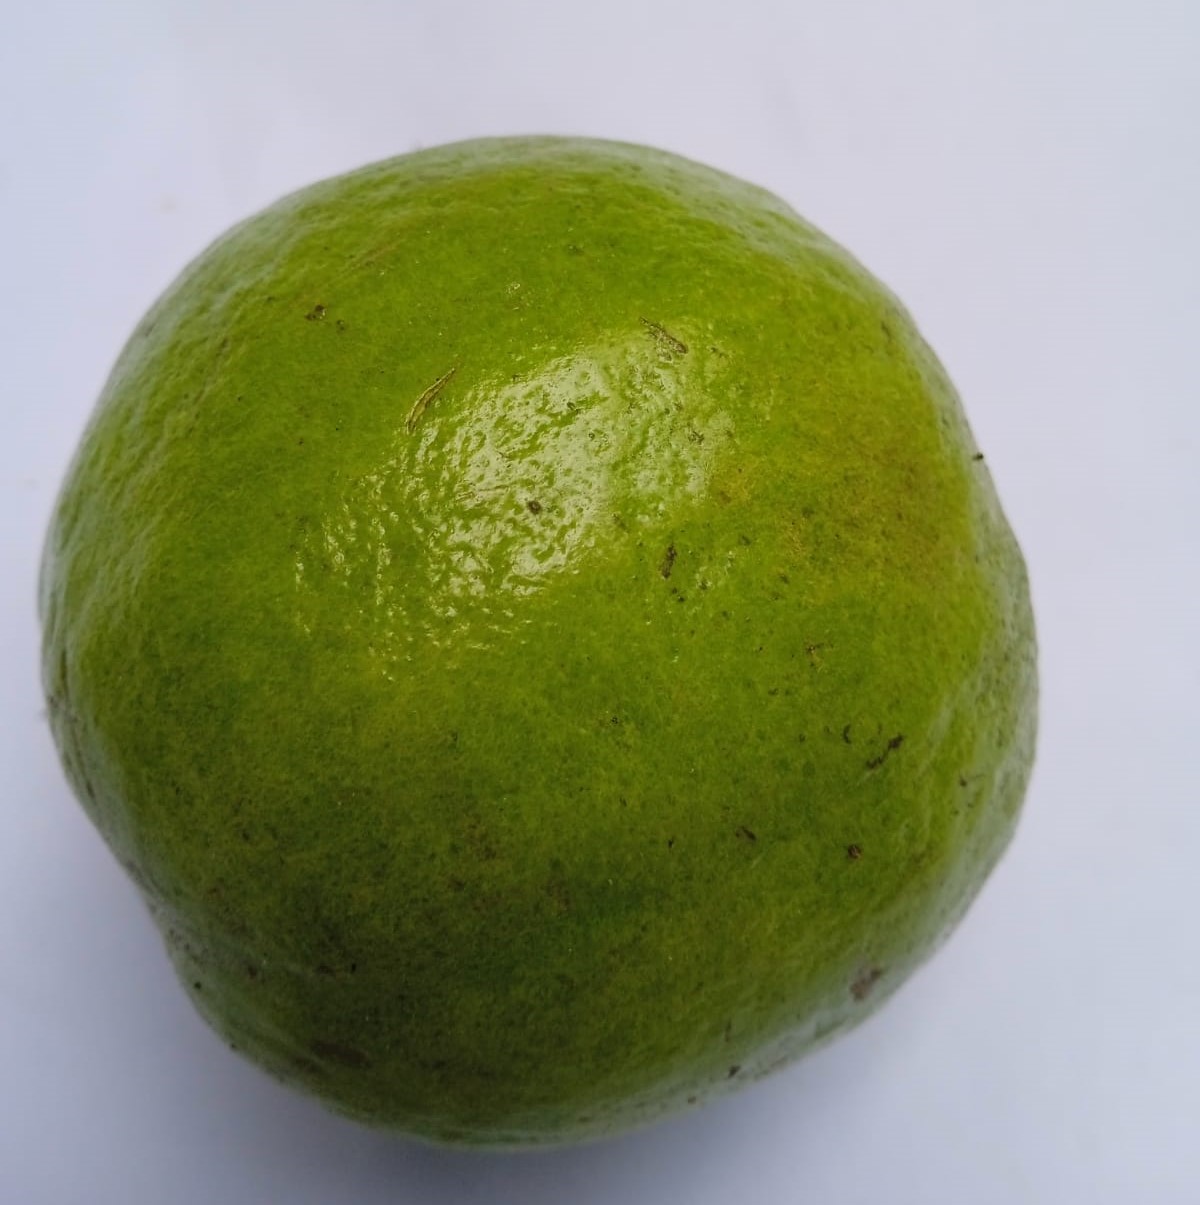
Fruit: guava
Condition: fresh